Aniconism in Judaism

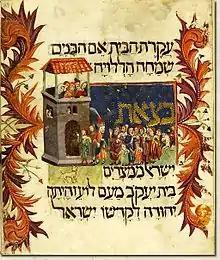
14th century hagaddah, depicting Moses leading the people (David Kaufmann collection)

Aniconism in Judaism refers to the idea that Judaism forbids the creation of "graven images," commonly understood to mean the prohibition of idolatry and idol worship. While Judaism is a logocentric religion, Jews were not under a blanket ban on visual art, despite common assumptions to the contrary, and throughout Jewish history and the history of Jewish art, created architectural designs and decorations of synagogues, decorative funerary monuments, illuminated manuscripts, embroidery and other decorative or artistic religious items.